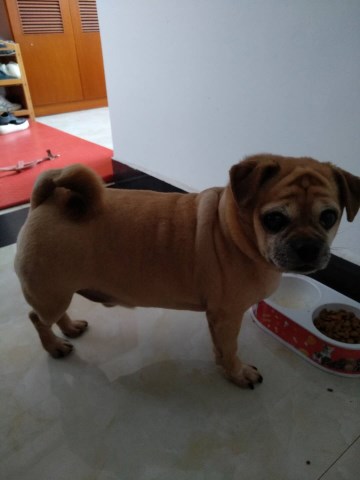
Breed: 798-n000130-pug